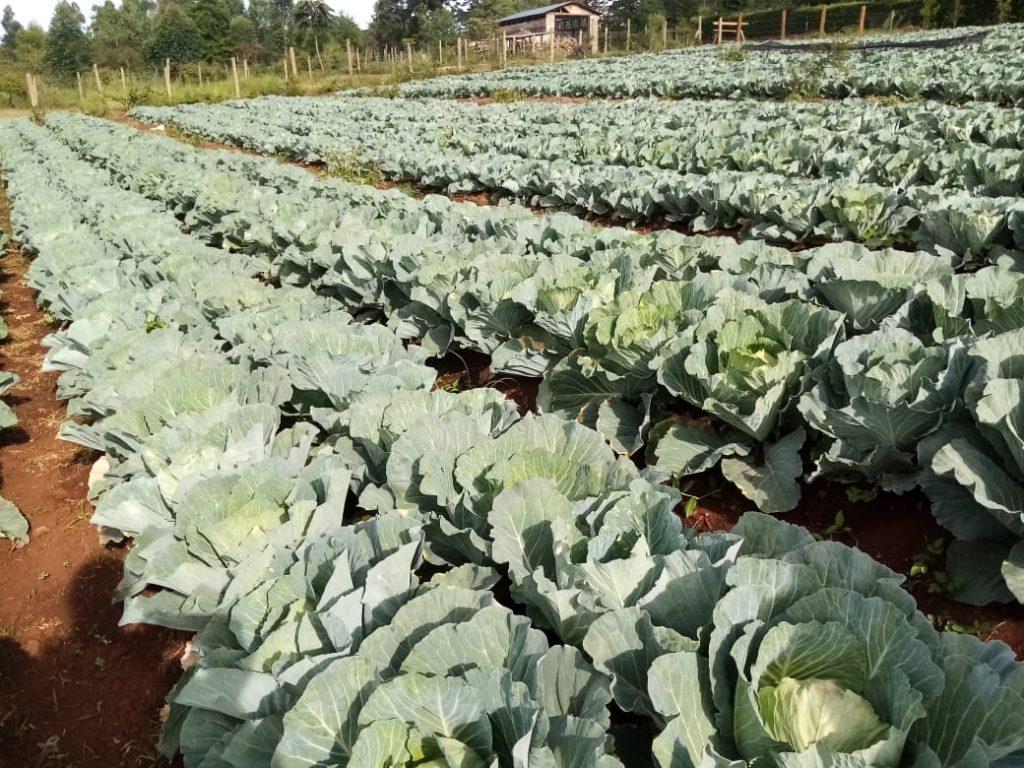
Hii ni shamba kubwa lililo jaa mimea ya kabichi zikiwa zimepangwa kwa mistari mirefu. Hii inaashiria shughuli za kilimo na inaonekana kama shamba lenye mavuno mengi na ubora wa hali ya juu.